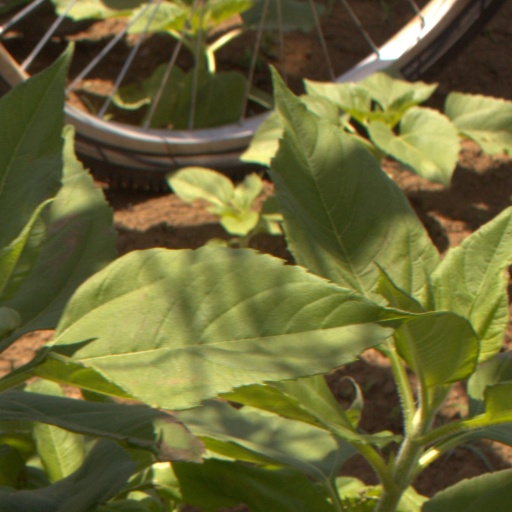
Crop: Jerusalem artichoke